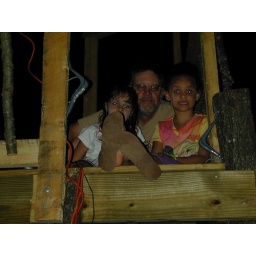
camp out in tree house